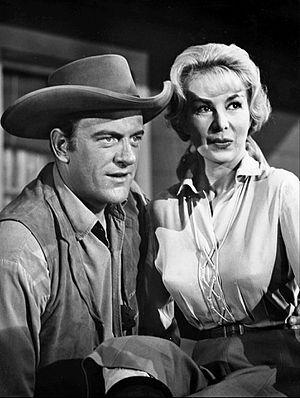
Susan Cummings est une actrice germano-américaine de cinéma et de télévision des années 1950 et 1960.